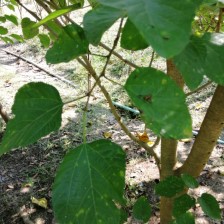
Variety: WhiteKing